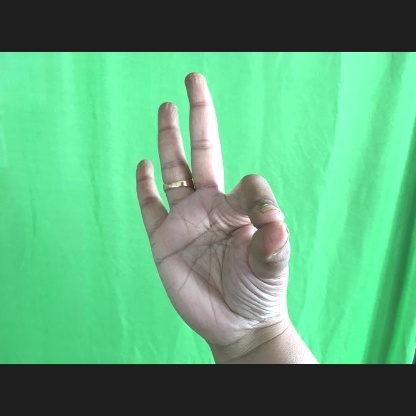
Mudra: Hamsasyam